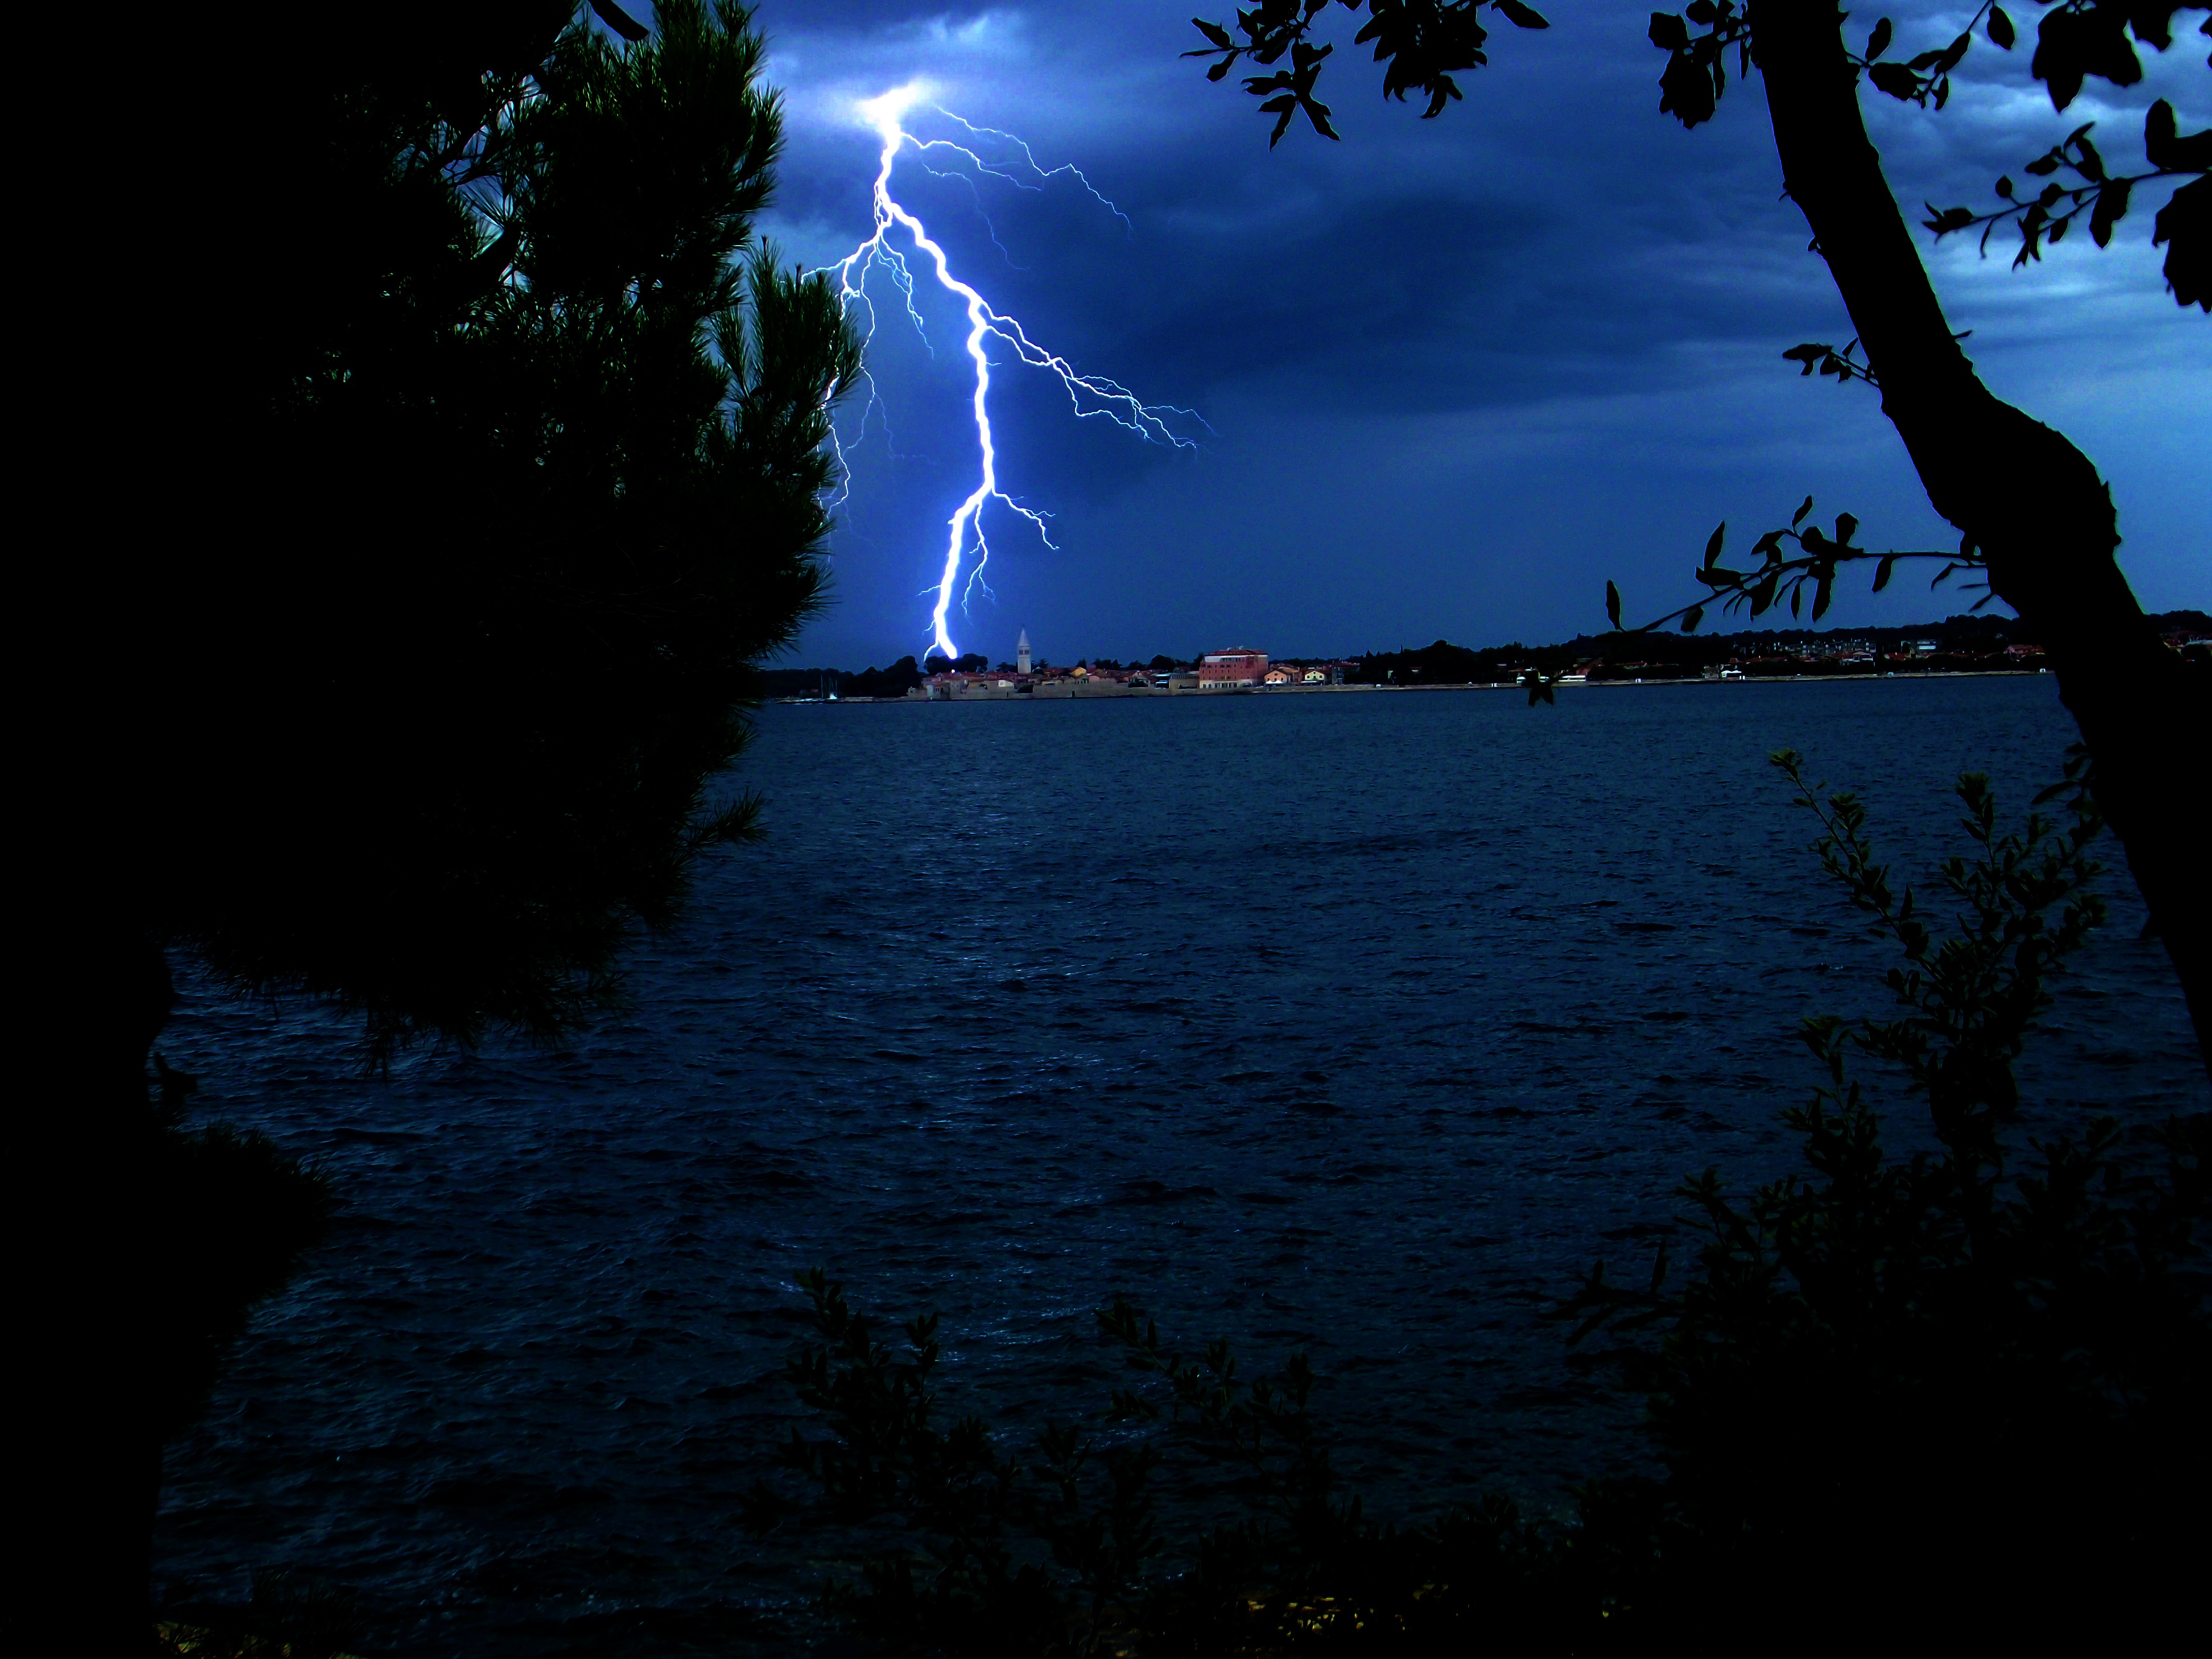
sea, light, cloud, sky, night, sunlight, dawn, atmosphere, dusk, evening, reflection, storm, darkness, blue, lightning, moonlight, thunder, croatia, screenshot, computer wallpaper